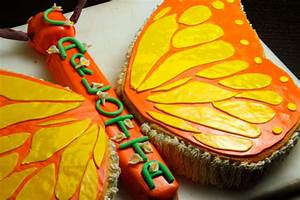
Label: butterfly